Senauki

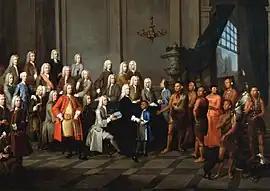
"Audience Given by the Trustees of Georgia to a Delegation of Creek Indians" (1734) by William Verelst. Senauki on the right, wearing pink.

Senauki was a prominent Muscogee (Creek) woman in what was then the Province of Georgia in British America.